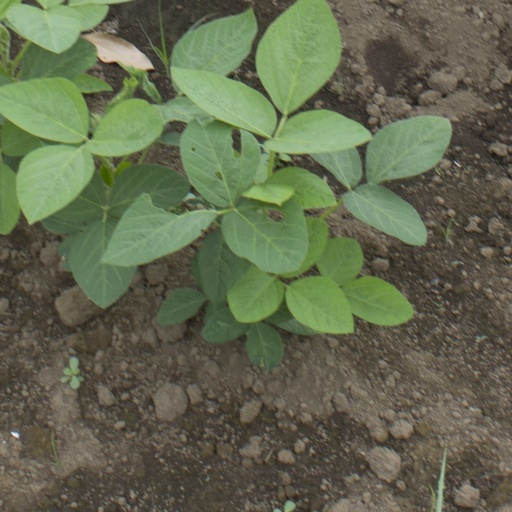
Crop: soybean